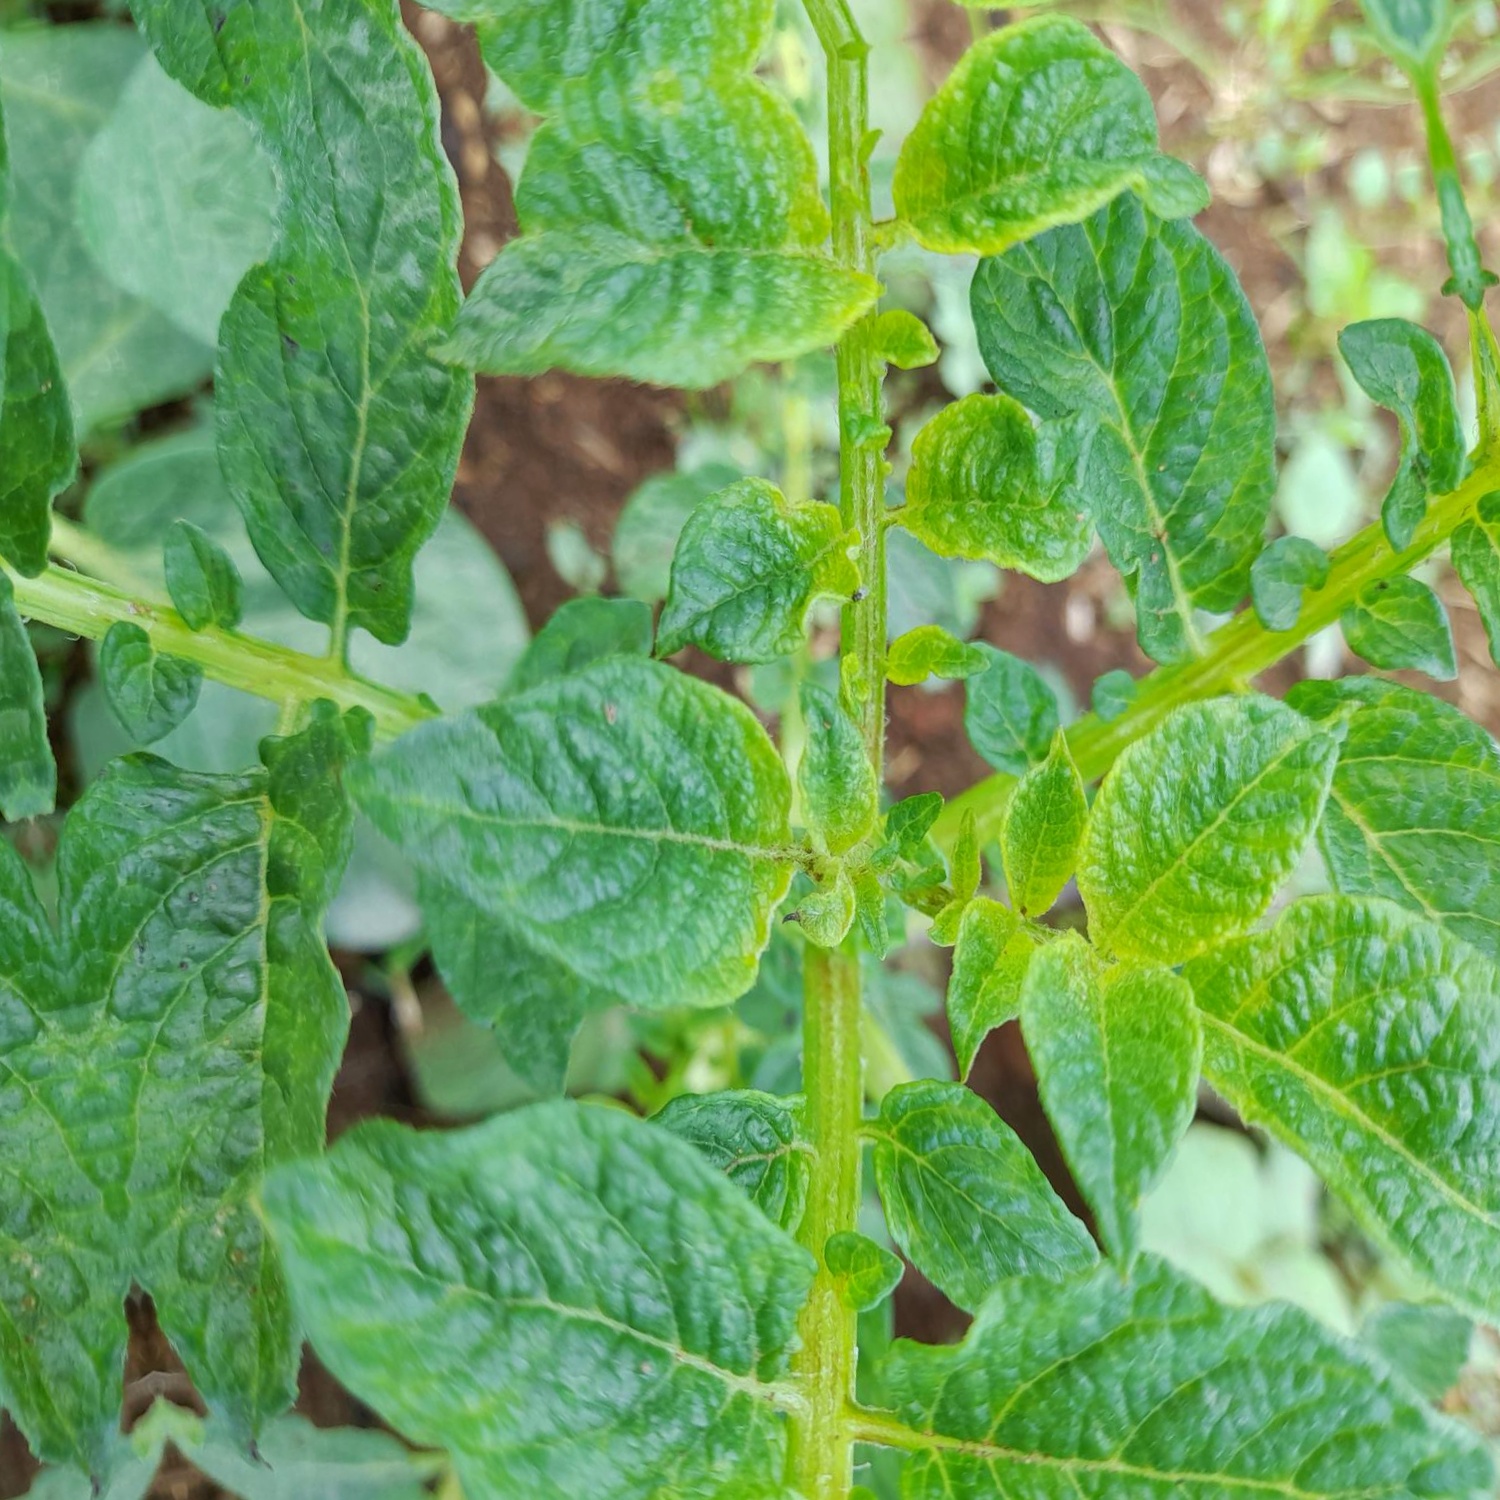
Etiqueta: Virus